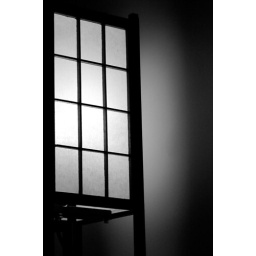
My desk lamp in Black and White.